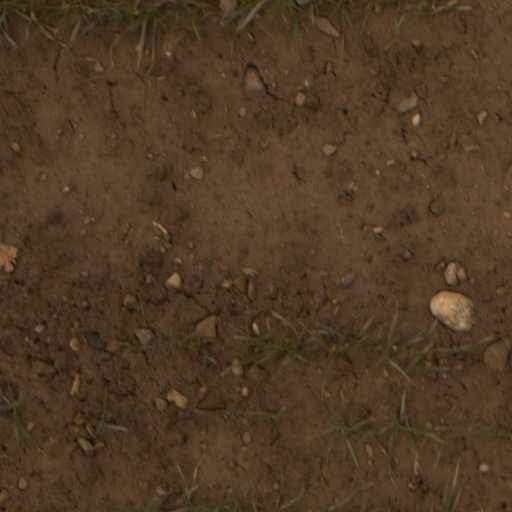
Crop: wheat